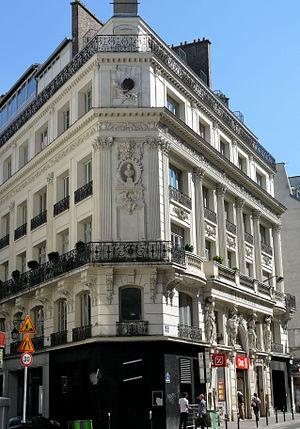
Paris 2ème arrondissement - Immeuble du journal ""La France"", 142 rue Montmartre"
Le Radical est un quotidien politique et littéraire français fondé en 1881 et disparu en 1931.